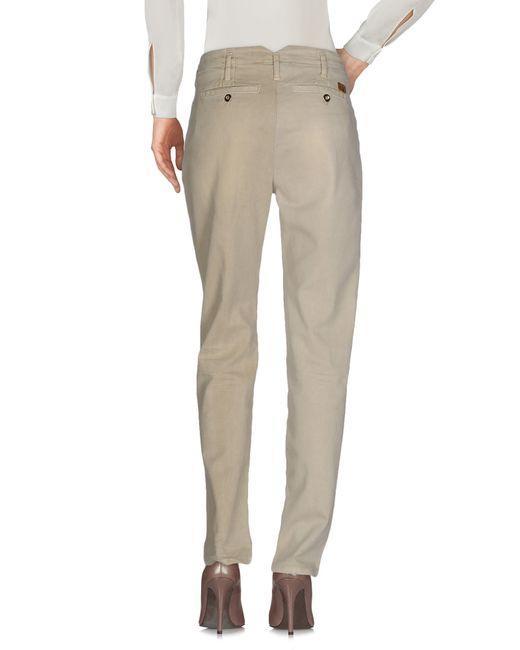
Schlichte Gürtelkleiderhose für Damen